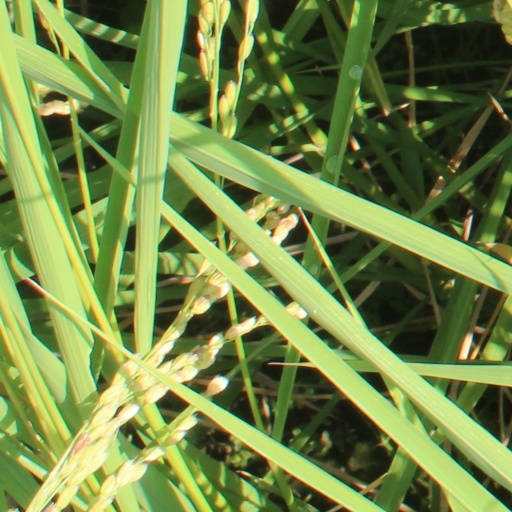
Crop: rice